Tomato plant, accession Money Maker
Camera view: horizontal (90 deg, fisheye); turntable rotation: 60 degrees
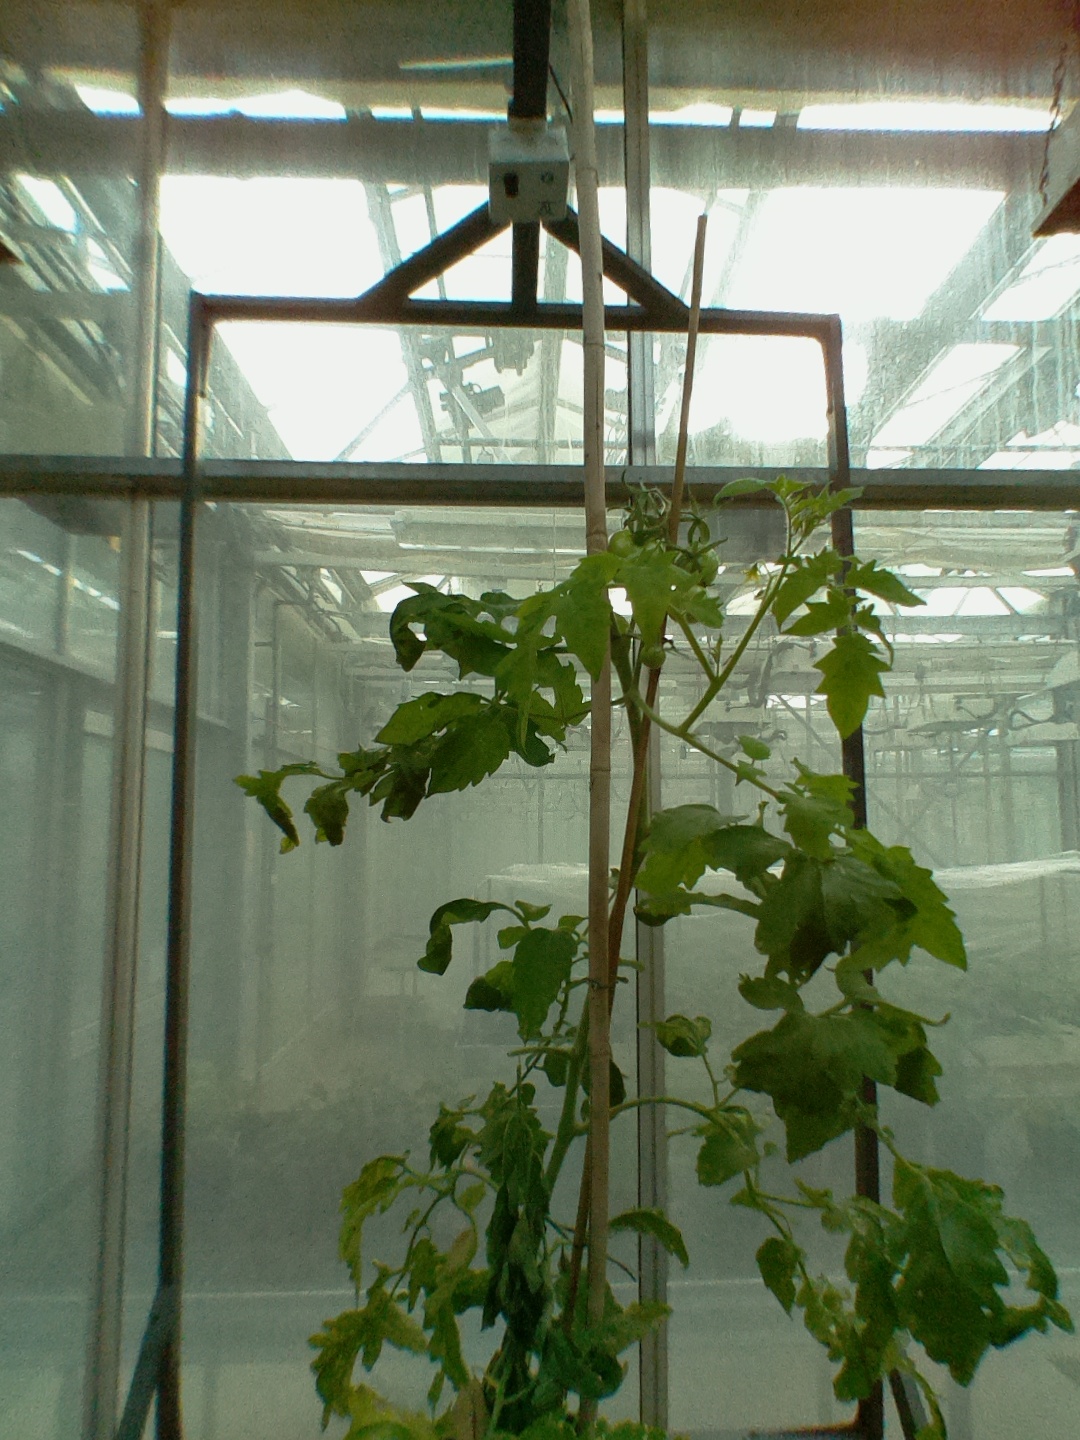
BBCH growth stage 73: 30%-40% of final fruit size